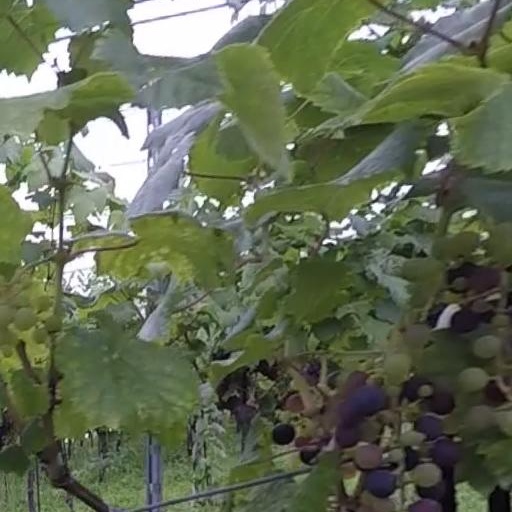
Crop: grape